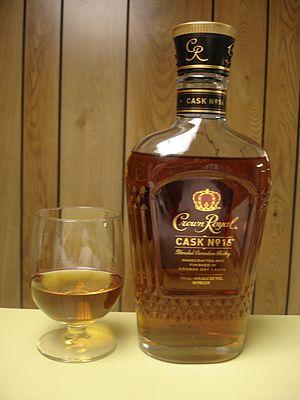
Crown Royal est un whisky canadien d'assemblage. Il est élaboré au sein de la distillerie de Gimli, ville de la rive ouest du lac Winnipeg, dans la province du Manitoba. Il est le whisky canadien le plus vendu aux États-Unis.